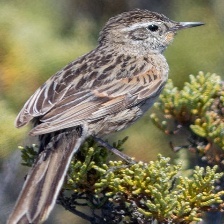
Species: AUSTRAL CANASTERO
Scientific name: ASTHENES ANTHOIDES